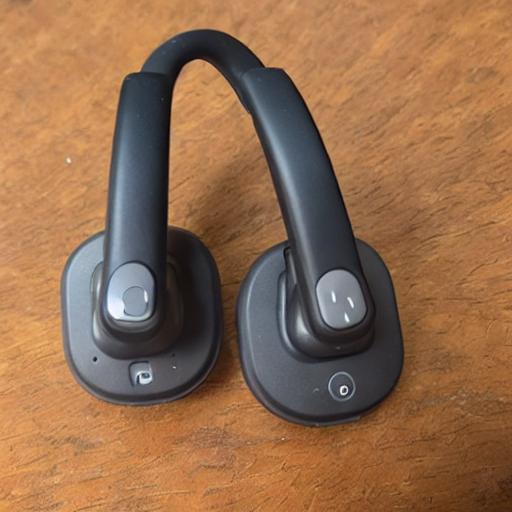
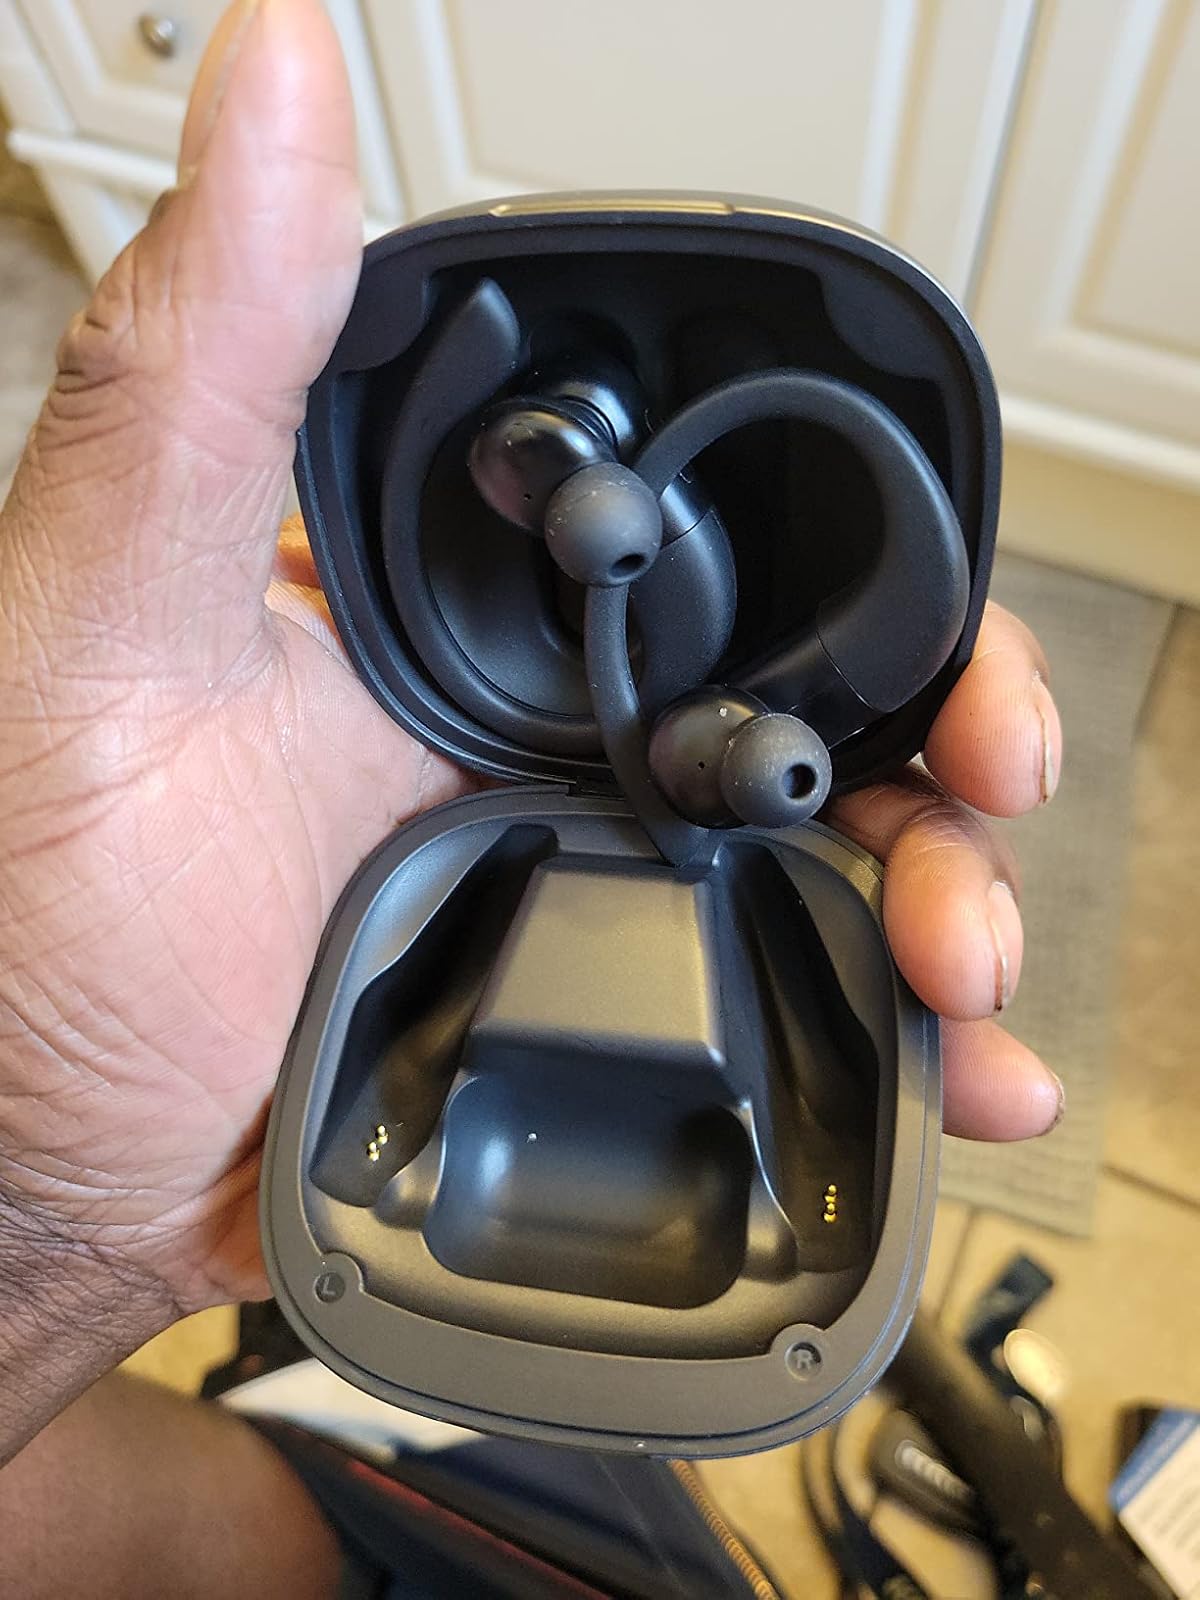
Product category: earbuds
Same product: no